Pak Sha Wan (Chai Wan)

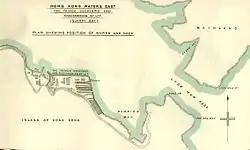
Map of Pak Sha Wan in the 1900s (decade)

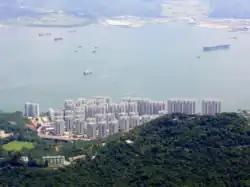
Heng Fa Chuen

Pak Sha Wan, or Lyee Mun Bay, was a bay to the north of Chai Wan on Hong Kong Island, with Lei Yue Mun, Tseung Kwan O and Tathong Channel opposite. It was reclaimed to construct Heng Fa Chuen, one of the largest private housing estates on Hong Kong Island, MTR Heng Fa Chuen station and Chai Wan Depot.